Sky position (RA, Dec in degrees): 189.607, 2.933
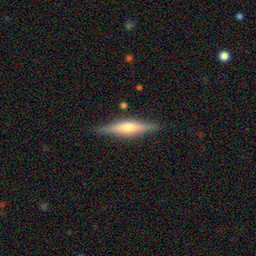
Galaxy morphology: Edge-on Galaxies with Bulge